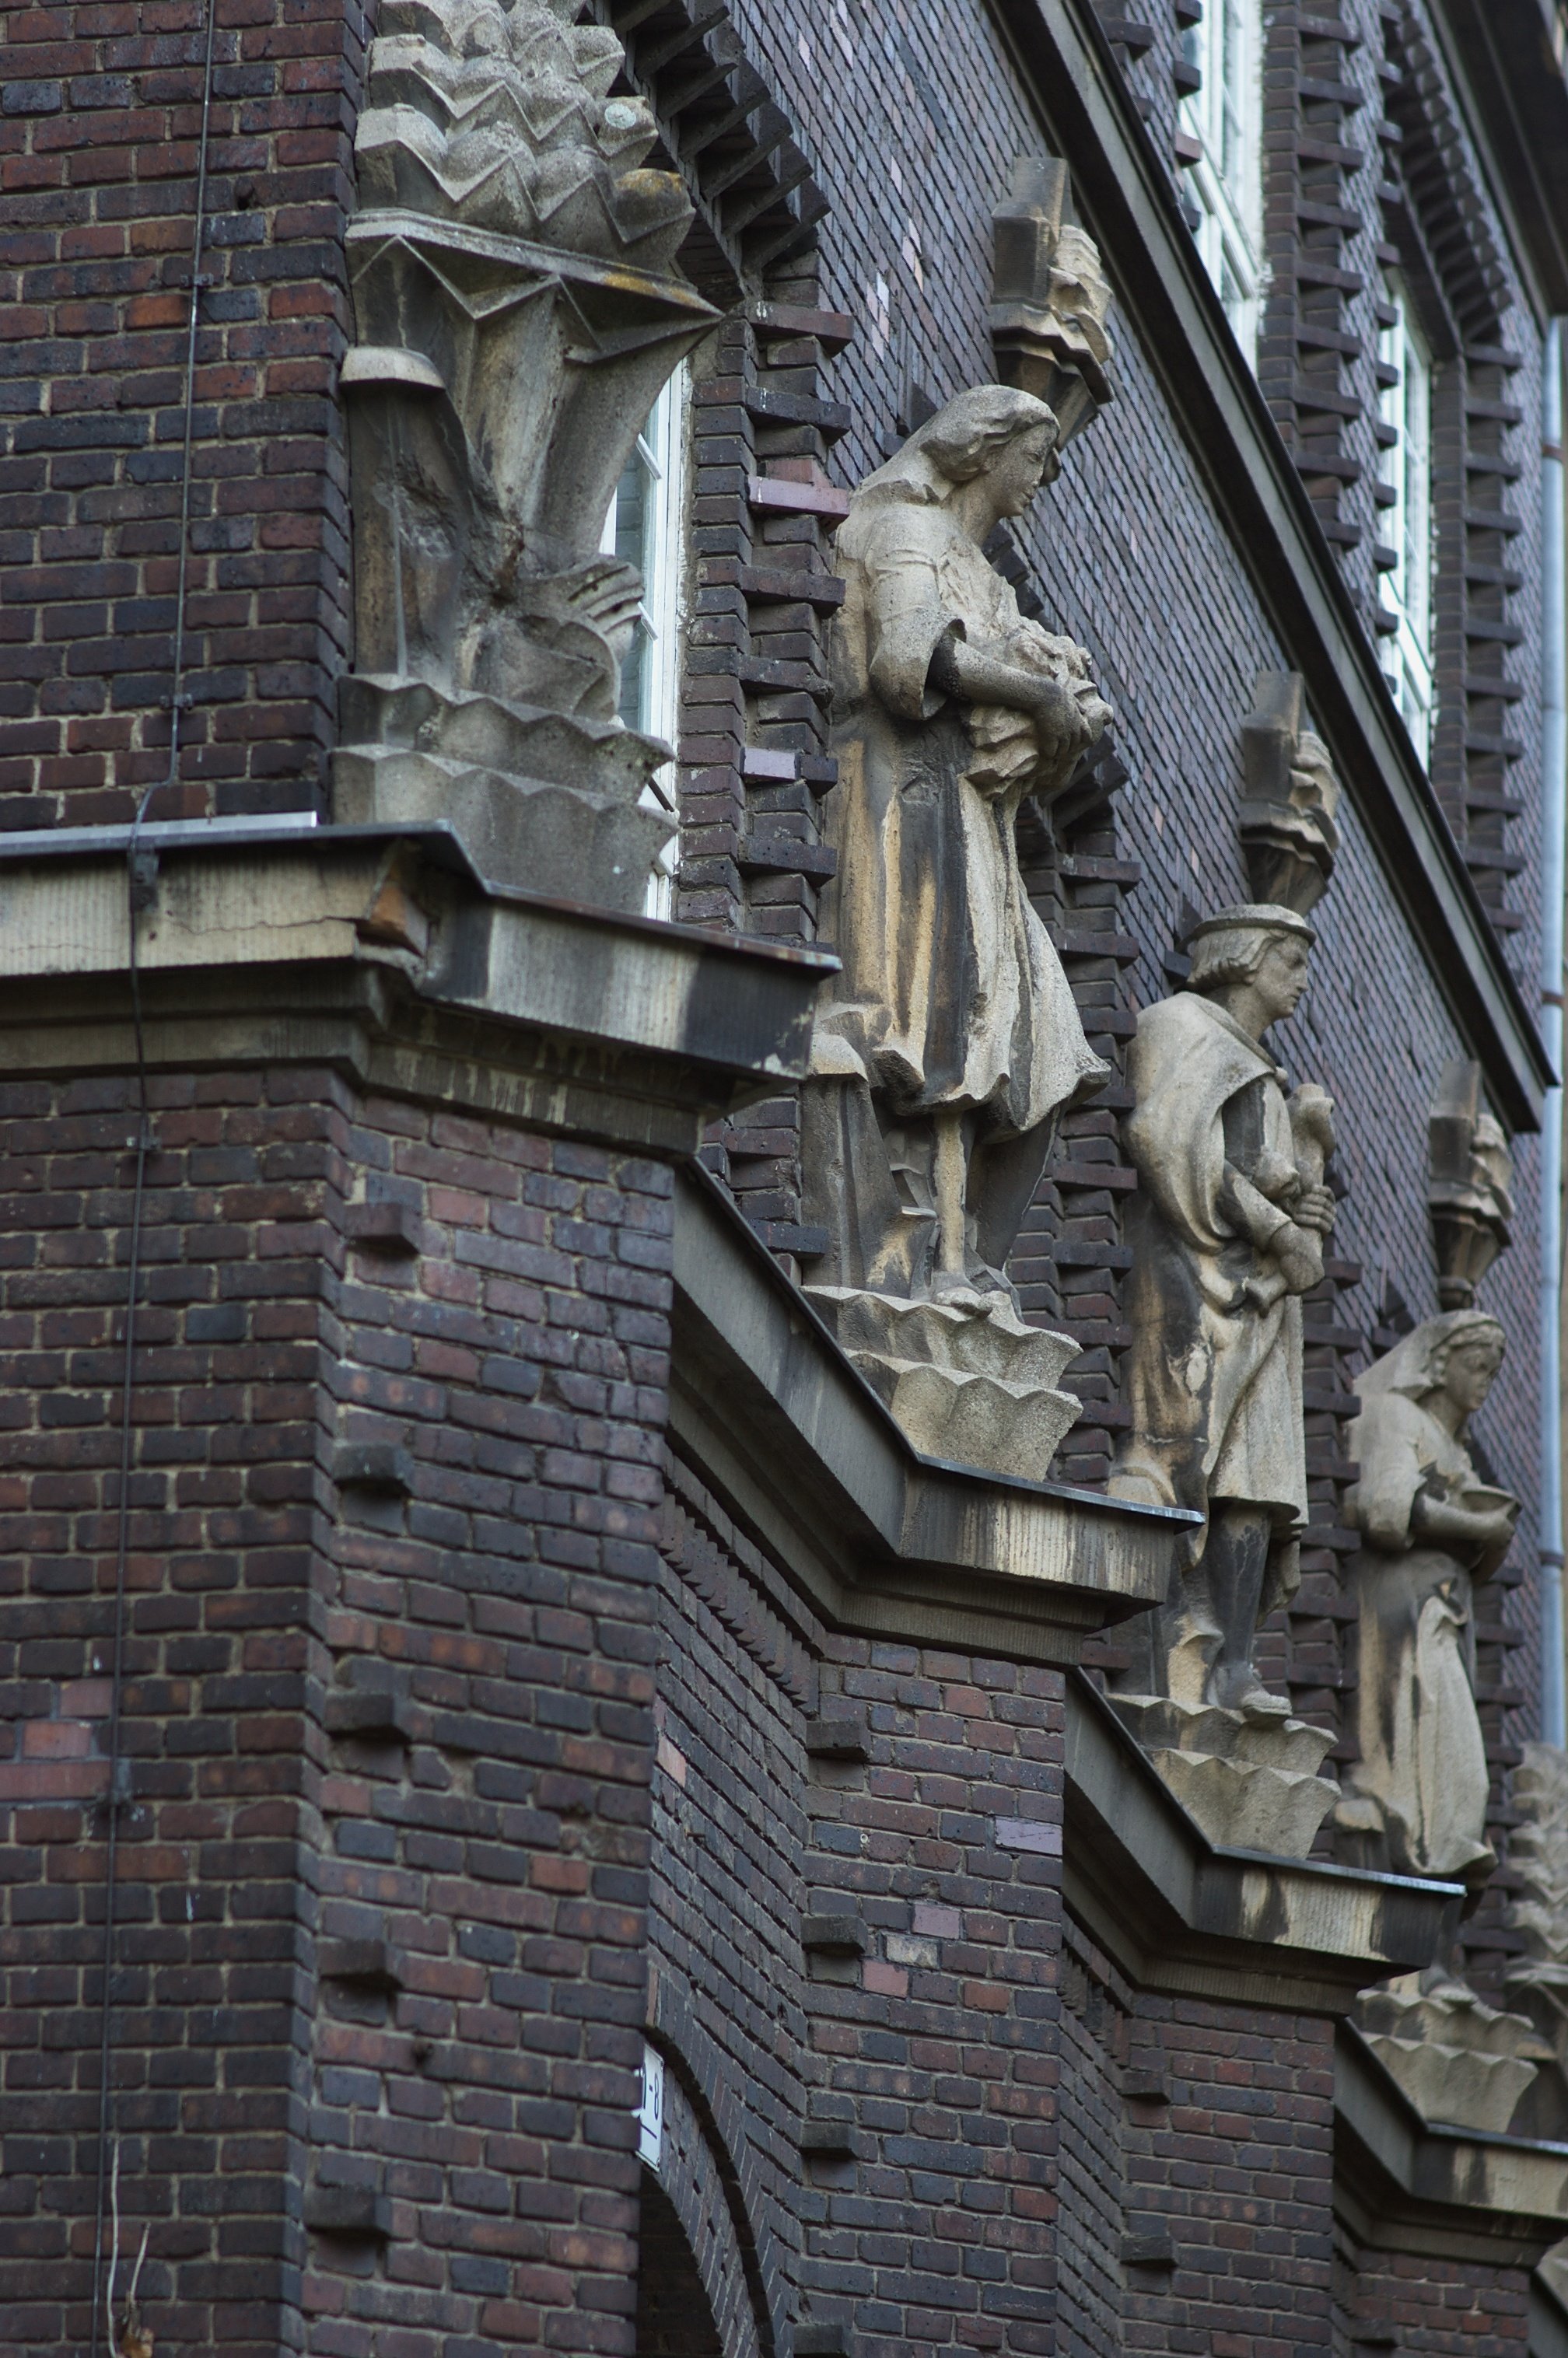
architecture, wall, monument, statue, landmark, facade, gargoyle, sculpture, art, rawtherapee, germany, deutschland, berlin, walimex, samyang, pentax, 85mm, lenstagged, steffenzahn, guessedberlin, k100d, justpentax, gwbstoha, iamflickr, 85mmf14, walimex85mm, walimexpro8514if, ancient history